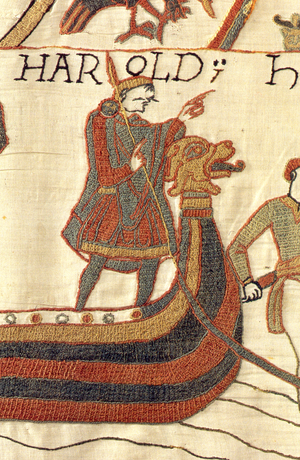
Bayeux-tapetet / Dansk oversættelse af den latinske tekst
Detaljer i høyere oppløsning
Bayeux-tapetet [bajø] er et 70 meter langt vægtæppe broderet med uldgarn på hørlærred. Det illustrerer normanneren Vilhelm Erobrerens erobring af England, da han vandt over Harold Godwinson i Slaget ved Hastings i 1066. Bayeux-tapetet blev sandsynligvis fremstillet på ordre af biskop Odo af Bayeux, Vilhelms halvbror og vicekonge i England, og er muligvis fremstillet i England. Det er et af ganske få tapeter, som har overlevet tidens tand, nok fordi det lå sammenrullet i en lufttæt blykasse og kun blev ophængt i domkirken i byen Bayeux i Normandiet ved særlige lejligheder.